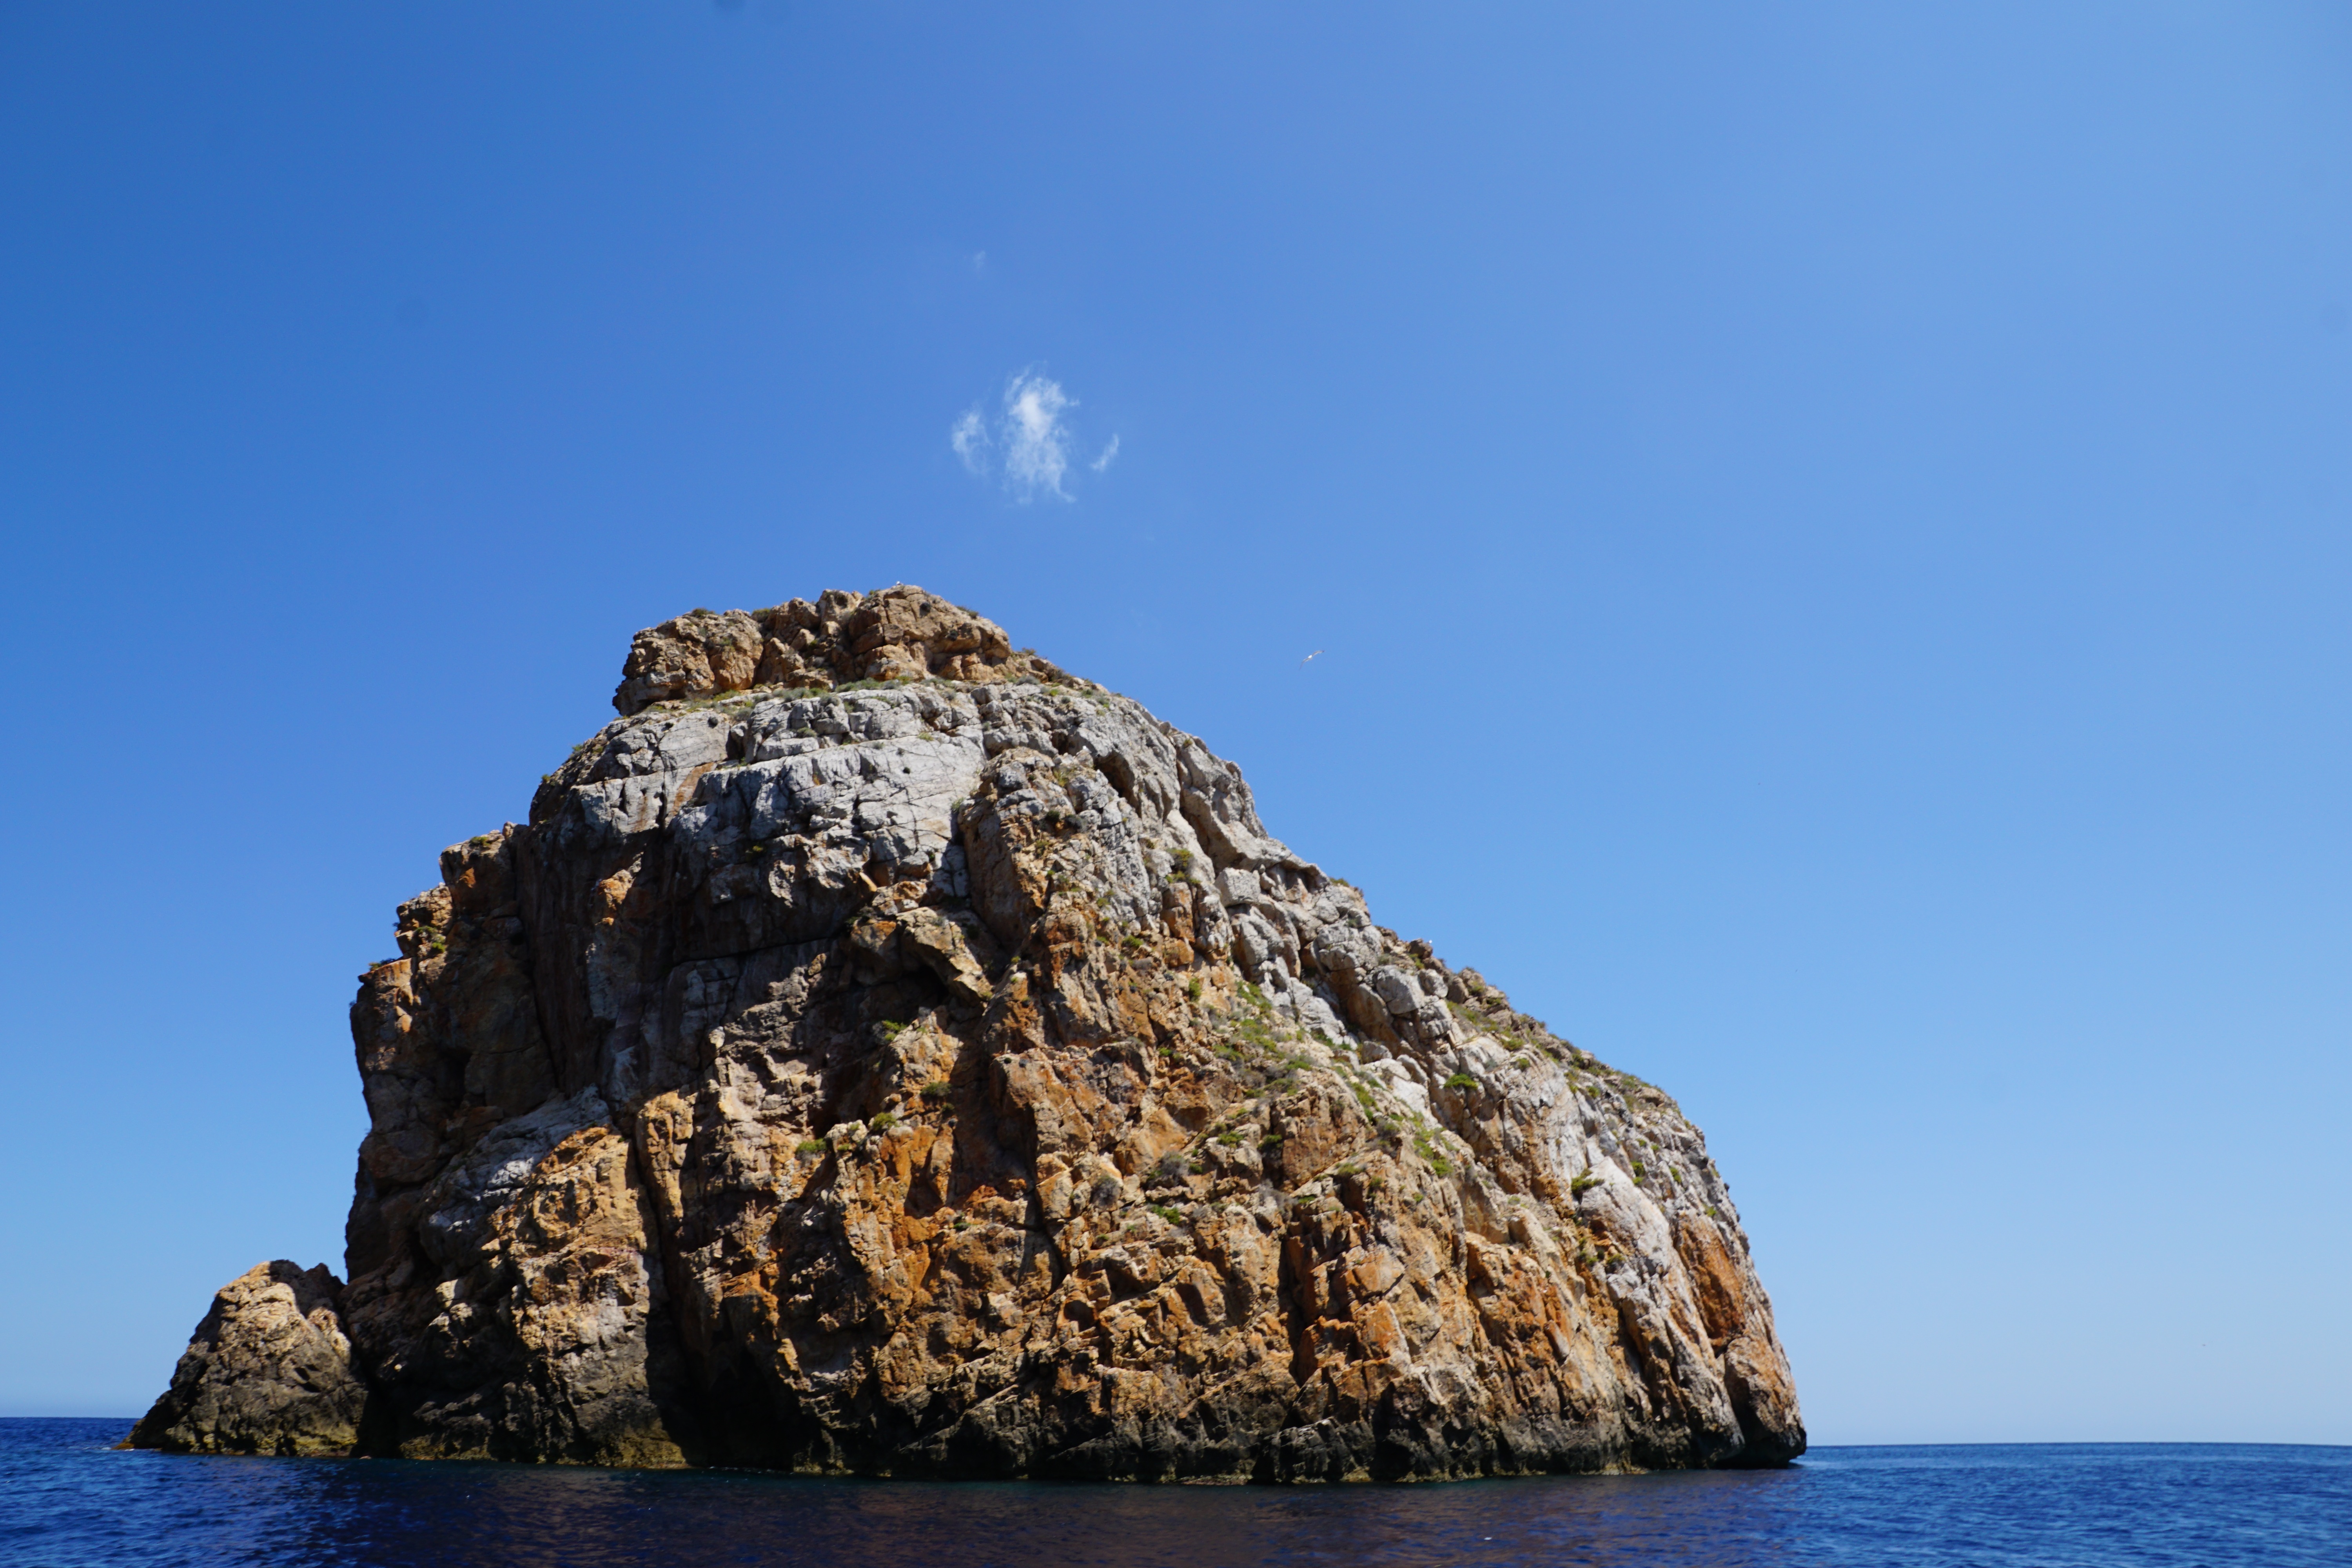
beach, sea, coast, water, rock, ocean, shore, formation, cliff, bay, island, blue, stack, terrain, geology, cape, islet, landform, ibiza, geographical feature